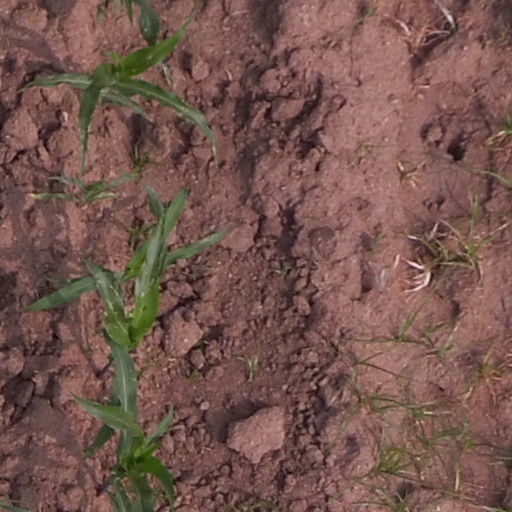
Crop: maize; corn